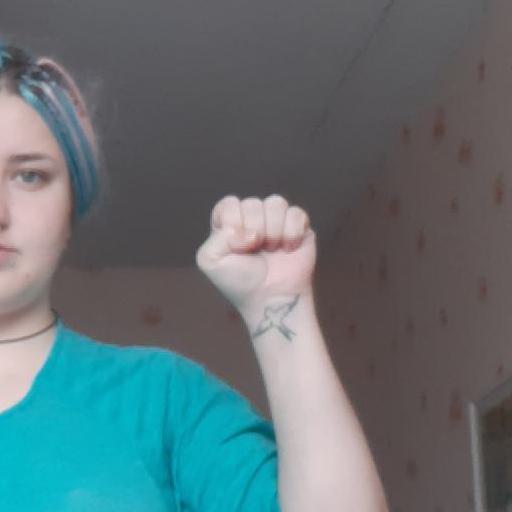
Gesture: fist